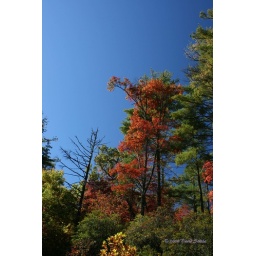
A brilliantly colored tree stands out against the blue Carolina skies